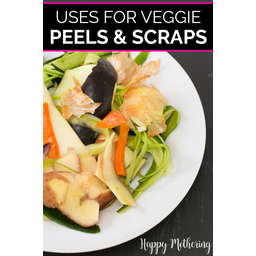
Label: generalcompost